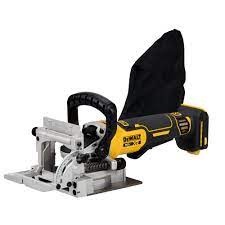
Factory Refurbished DeWalt 20V MAX* XR® BRUSHLESS CORDLESS BISCUIT JOINER (Tool Only) DCW682B
Brand: Dewalt
The DCW682 20V MAX* Biscuit Joiner (tool only), part of DEWALT’s XR(TM) premium lineup of tools, delivers powerful and consistent cutting performance in a wide range of wood-based materials. Users can achieve accurate results with #0, #10, and #20 biscuits (all sold separately) using the tool-free adjustment features. At just 5.5 lbs. (tool only), the biscuit joiner will be a handy addition to any shop or jobsite. Battery and charger sold separately.
Category: Hardware > Tools > Carpentry Jointers > Handheld Jointers